Sir Miles Stapylton, 4th Baronet

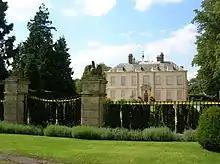
Myton Hall

Stapylton was the only son of Sir John Stapylton, 3rd Baronet MP, and his wife Mary Sandys, daughter of Frances Sandys of Scroby, Nottinghamshire. He was educated at Westminster School in 1724, and matriculated at University College, Oxford on 16 November 1726, aged 18. He succeeded to the baronetcy on 25 October 1733 when his father was killed by a fall from his horse on the way to attend a parliamentary adoption meeting at York. In May 1738, he married Ann Waller, daughter of Edmund Waller,